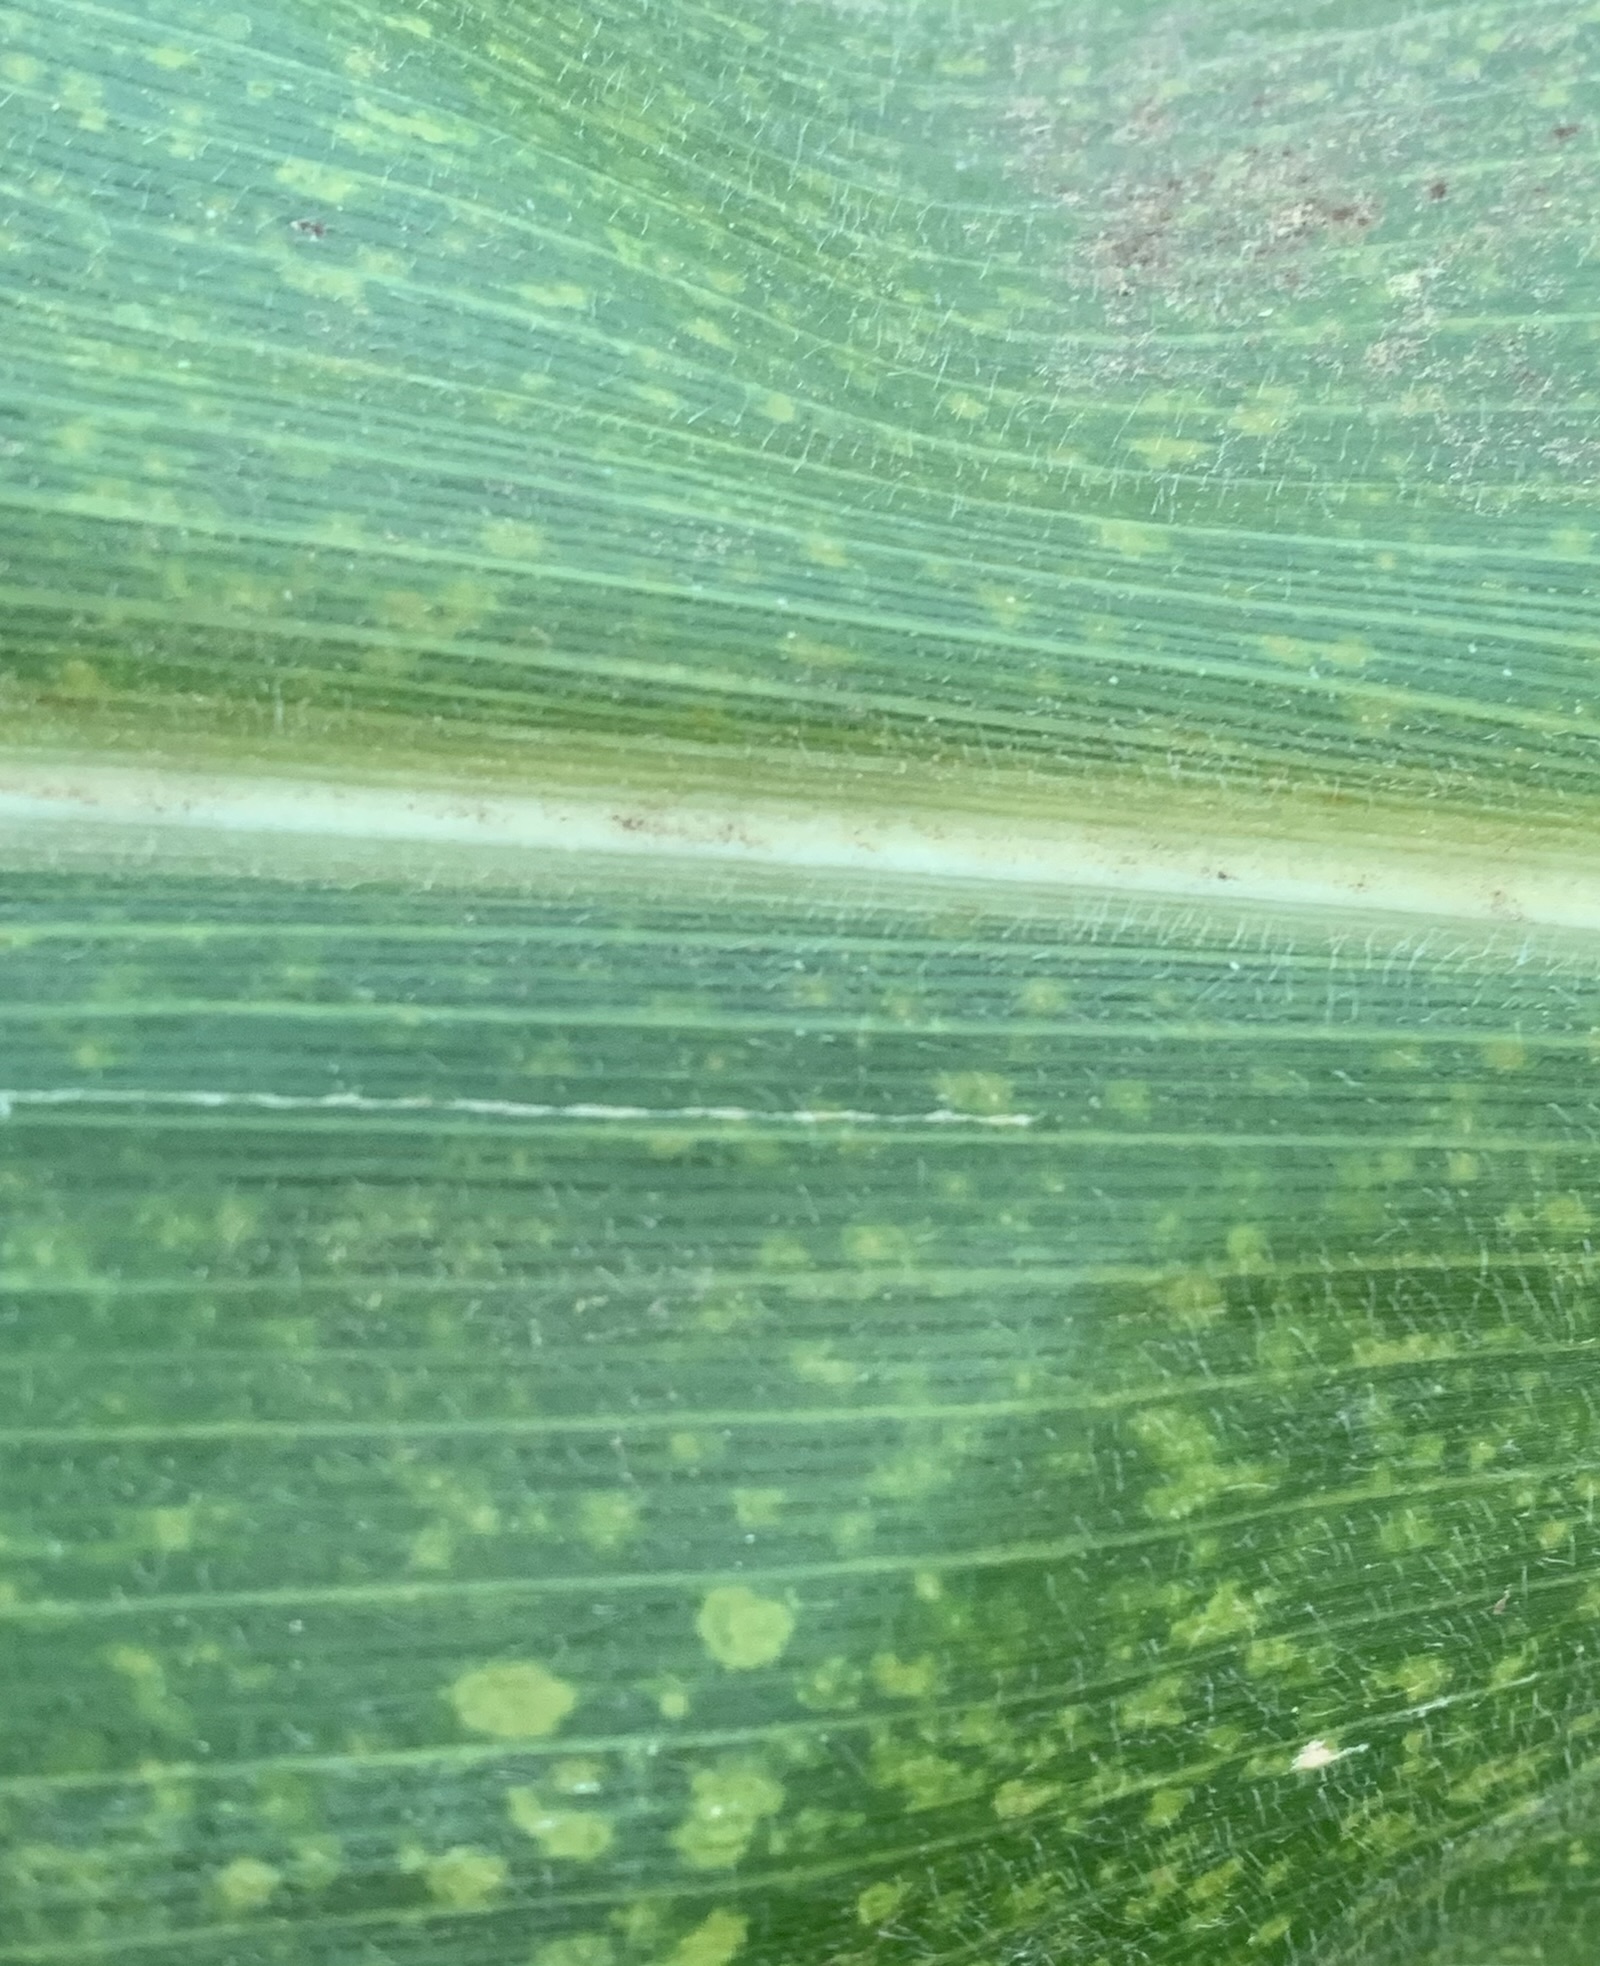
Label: MLN